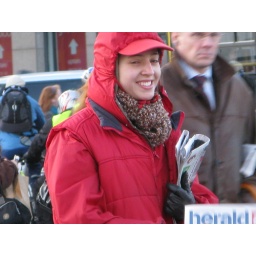
a beautiful girl distributing free newspaper at the O'Connell Bridge over the River Liffey